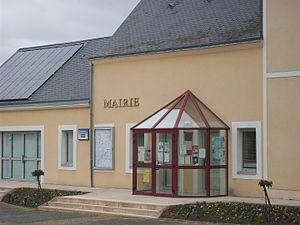
La Mairie de la commune de Brette les Pins
Brette-les-Pins est une commune française, située dans le département de la Sarthe en région Pays de la Loire, peuplée de 2 153 habitants.